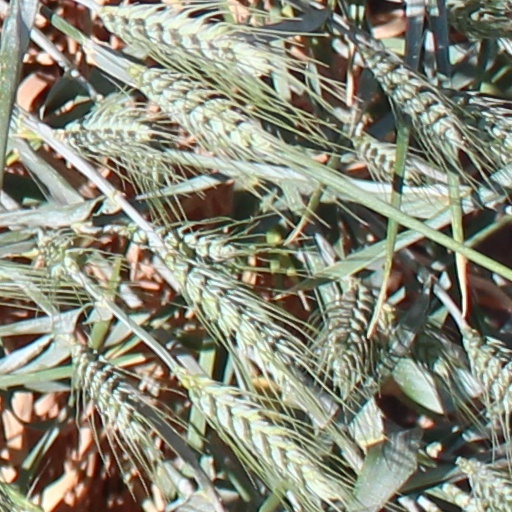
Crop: wheat